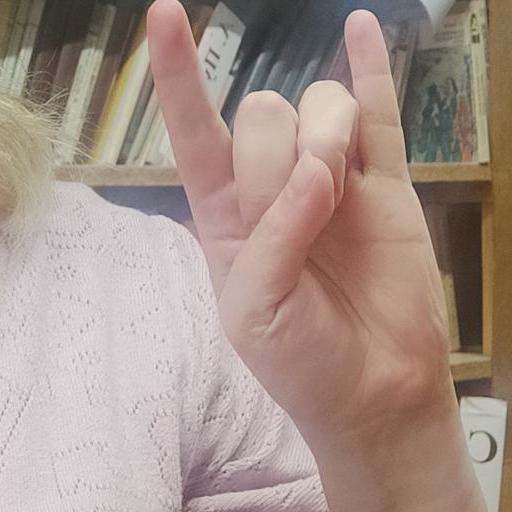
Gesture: rock